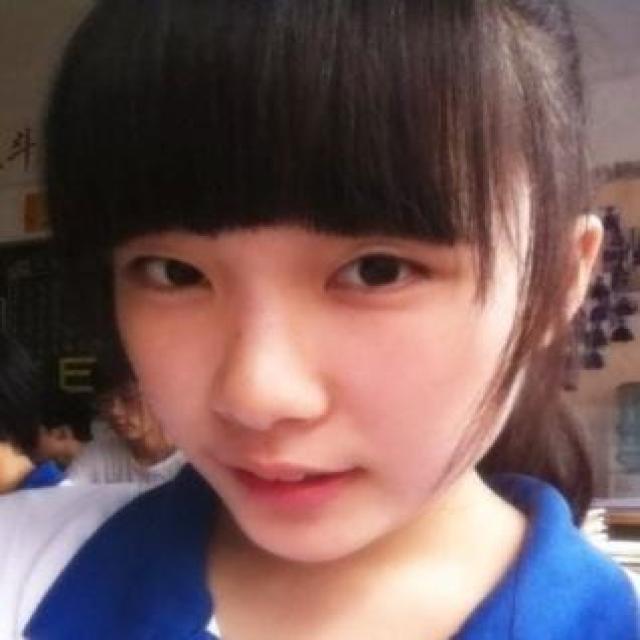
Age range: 13-20